MLB London Series

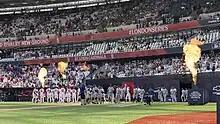
Players and coaches of the Cubs and Cardinals are introduced before the first game of the 2023 series

On August 4, 2022, the first matchup of the extended partnership between MLB and the City of London was announced, with the Cardinals and Cubs scheduled for a two-game series in London on June 24–25, 2023.